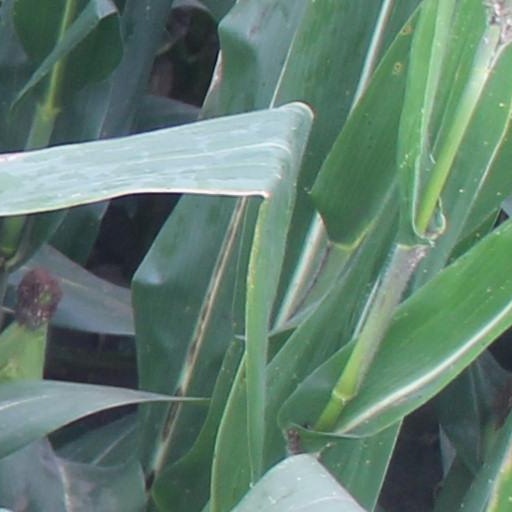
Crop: maize; corn